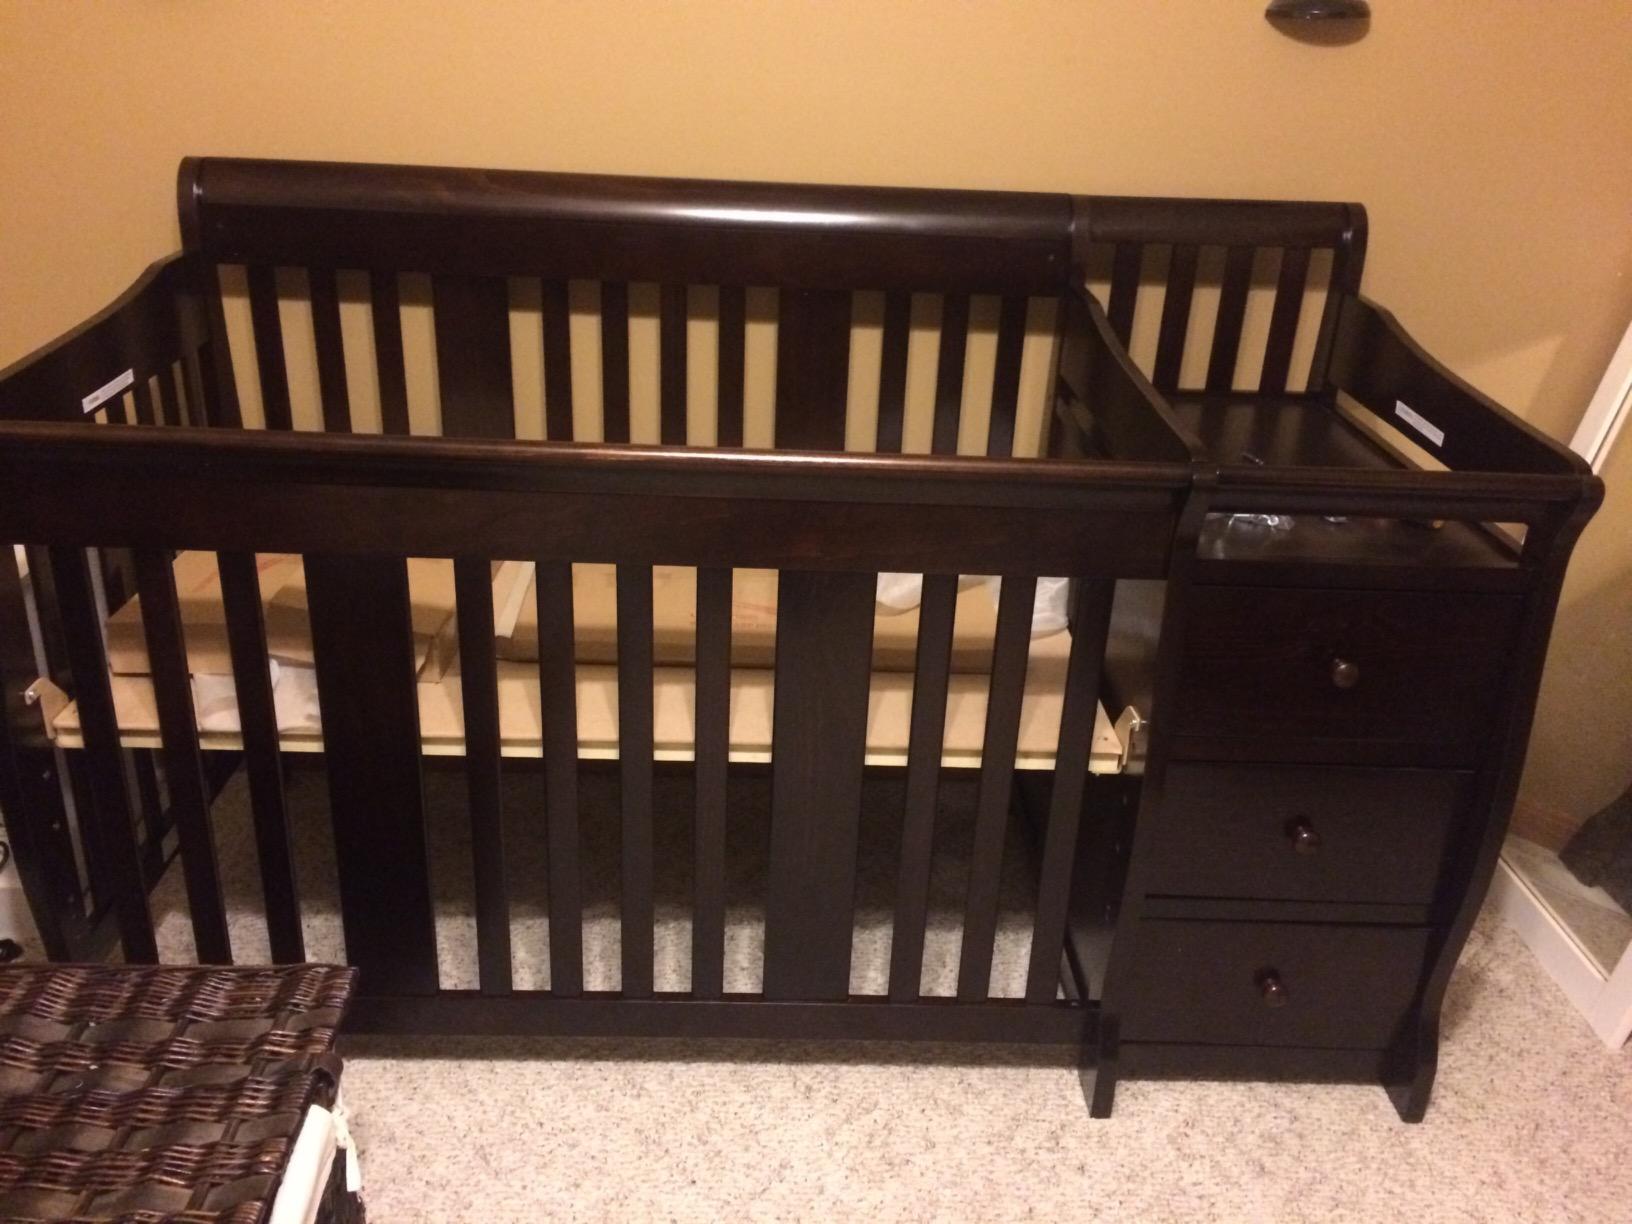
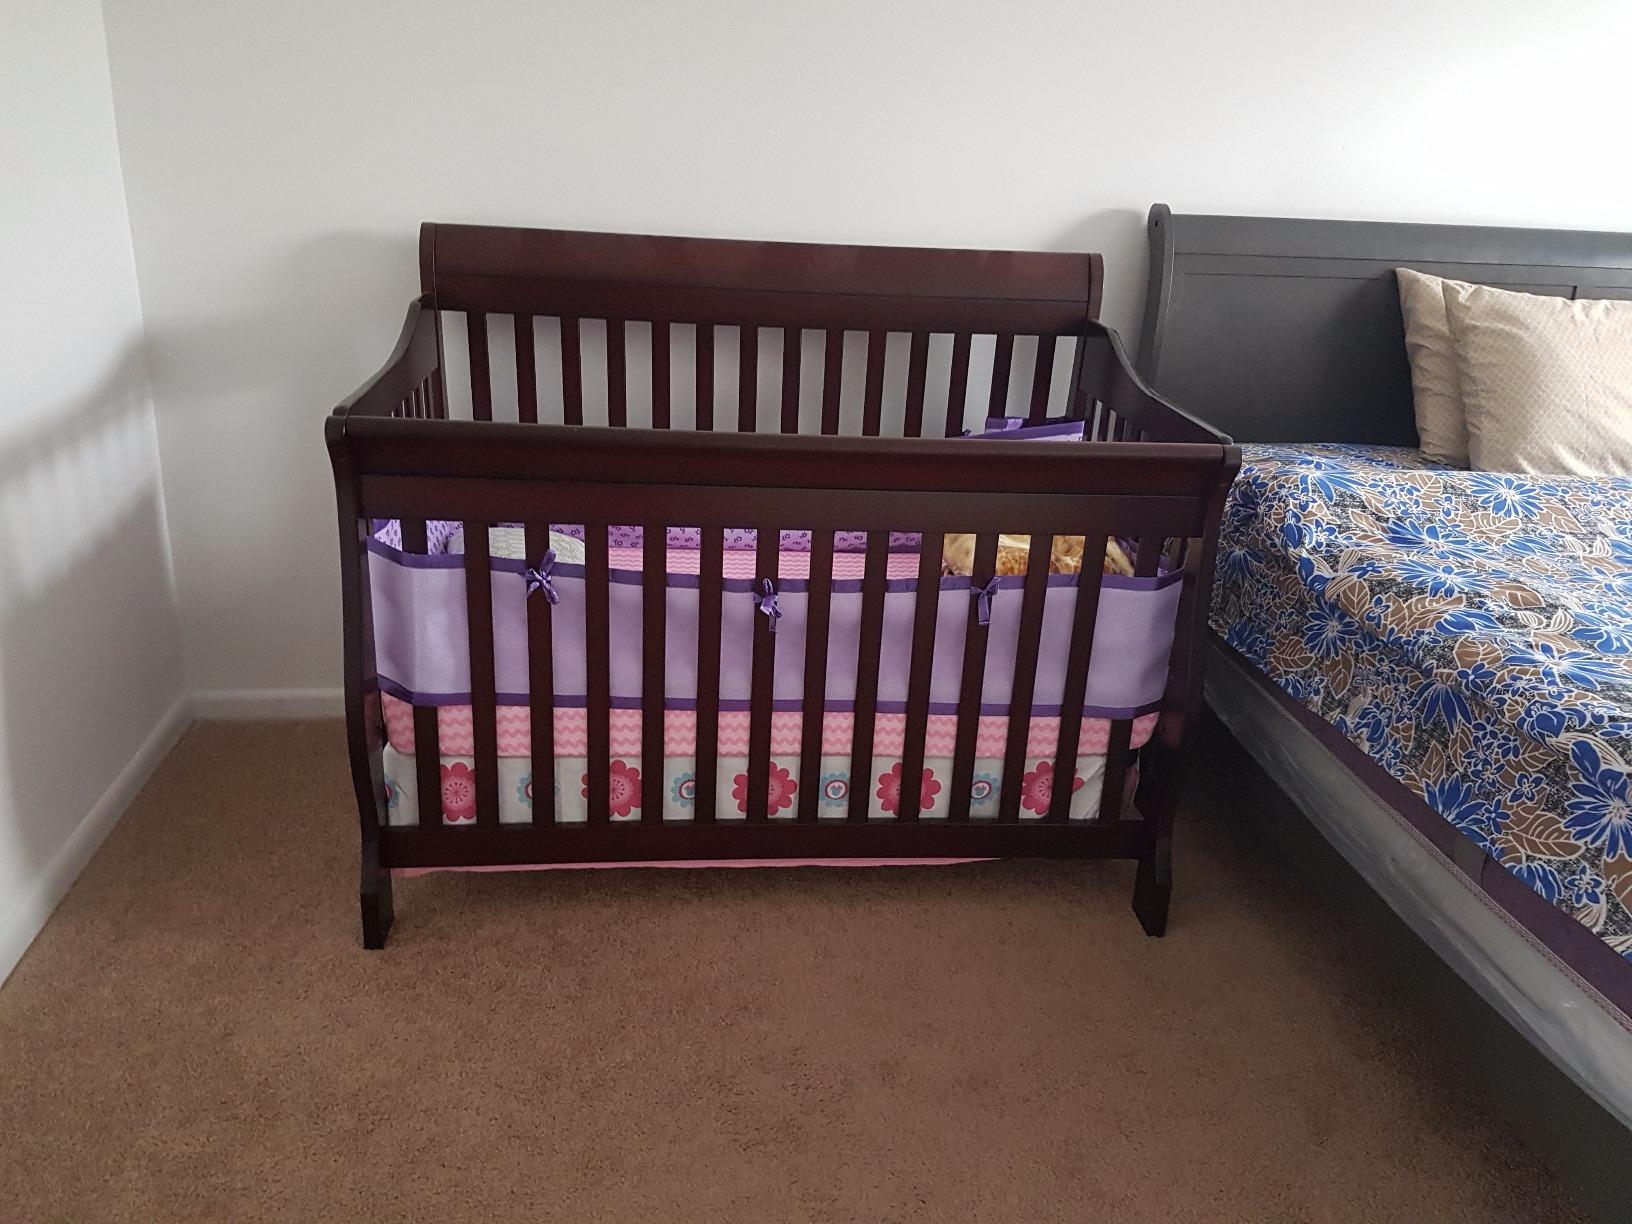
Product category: products_crib
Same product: no